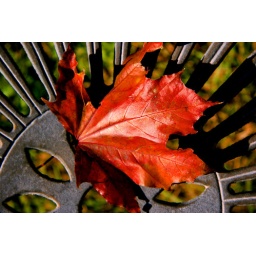
This gorgeous red Maple leaf was sitting on my son's wrought iron chair in Woodstock, Ontario.